Christ Episcopal Church (South Pittsburg, Tennessee)

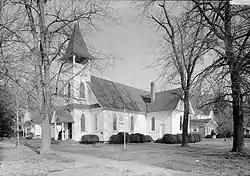
Christ Episcopal Church in February 1983

Christ Episcopal Church is an Episcopal congregation in South Pittsburg, Tennessee, part of the Episcopal Diocese of East Tennessee. The church building and parish house, located at 302 West 3rd Street (at the corner of Holly Avenue), are listed on the National Register of Historic Places.